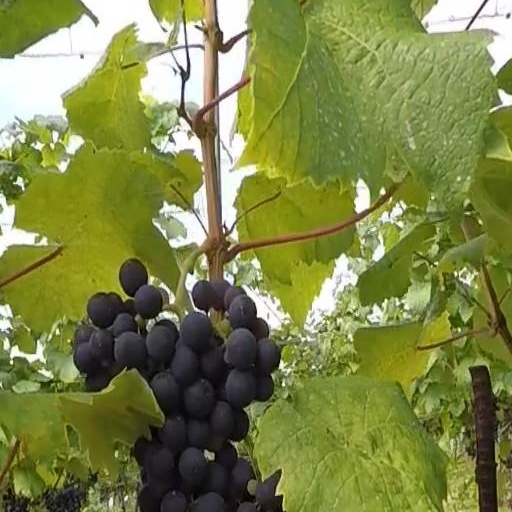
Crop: grape